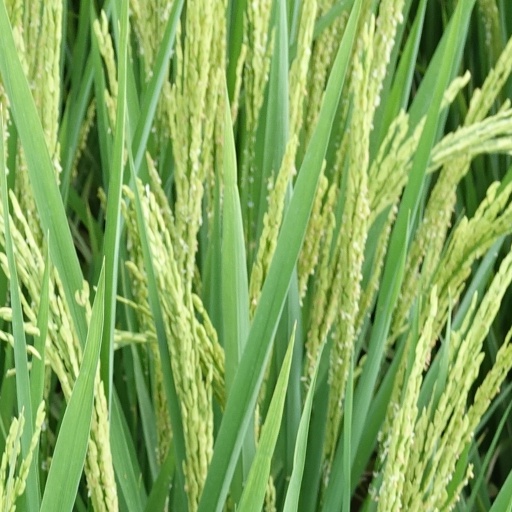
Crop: rice